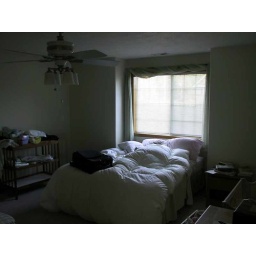
Master bedroom with the master in the bed